RDX Love

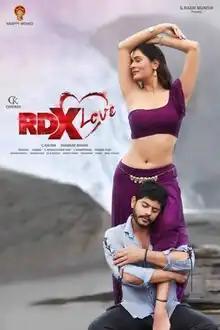

RDX Love is a 2019 Indian Telugu-language romantic action drama film directed by Shankar Bhanu and starring Tejus Kancherla and Payal Rajput.